Arborland Center

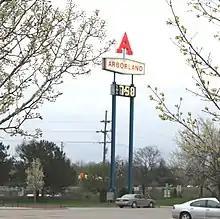
Arborland sign on Washtenaw Ave.

Arborland was Ann Arbor's first suburban mall, opened in the early 1960s. The original Arborland featured JCPenney, Kresge, Kroger, and Montgomery Ward among its anchor stores. In 1973, the larger Briarwood Mall opened, and JCPenney moved to a newer store there. Competition from Briarwood caused Arborland to lose tenants throughout the end of the 1970s. E.N. Maisel & Associates purchased the mall in 1980 and enclosed its formerly open-air concourses, while replacing the vacated JCPenney store with Crowley's. Despite these additions, the mall continued to lose tenants, including Montgomery Ward, Sibley's Shoes, and Pearle Vision in early 1983.